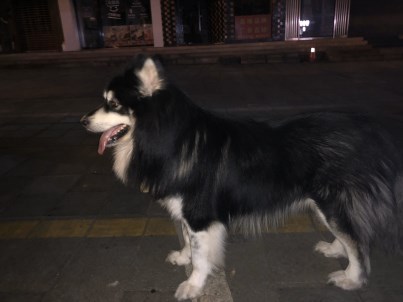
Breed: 1324-n000004-malamute